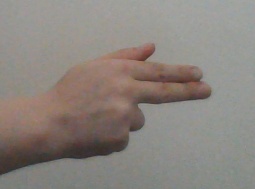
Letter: ghain